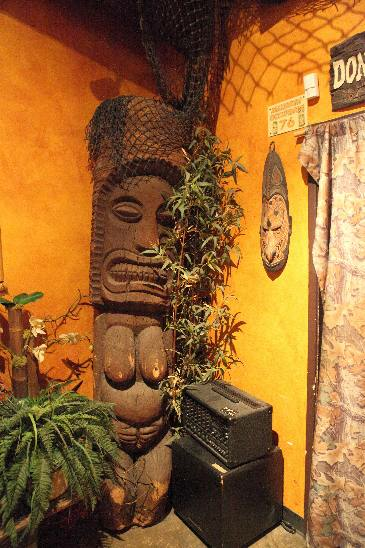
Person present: No